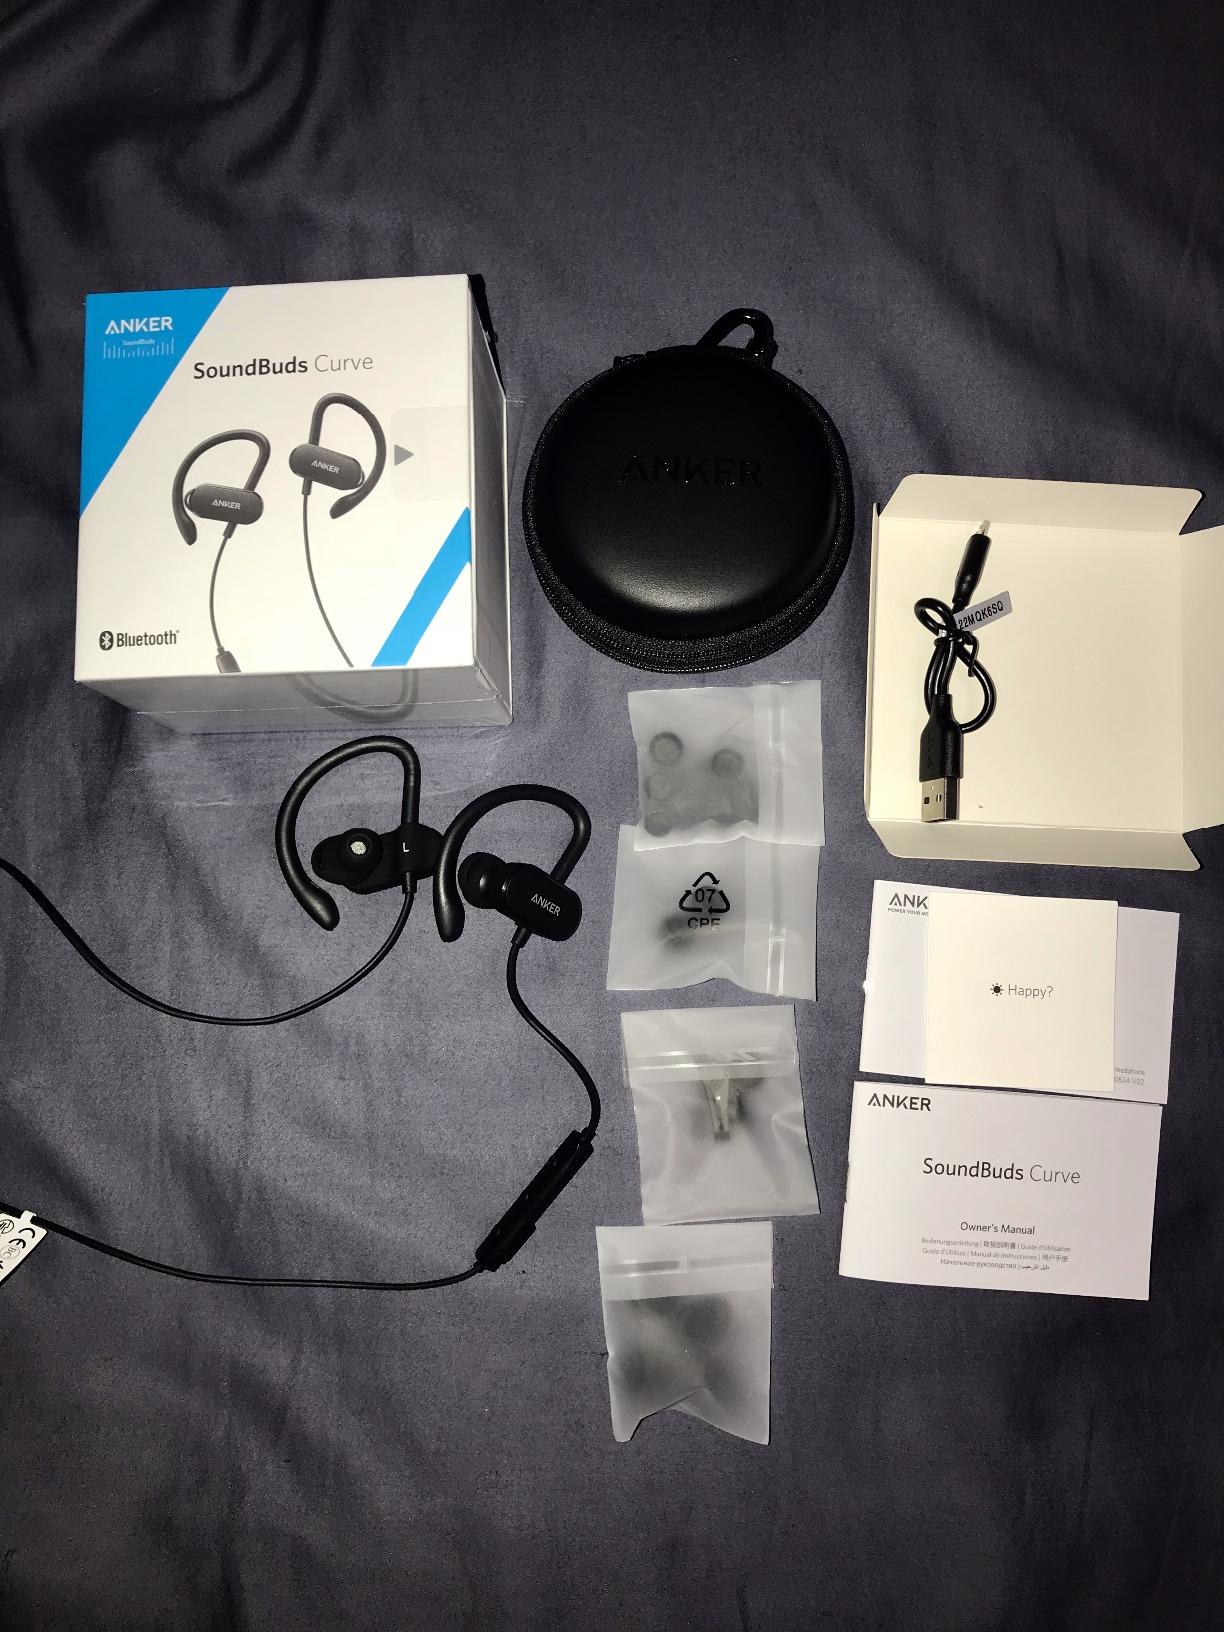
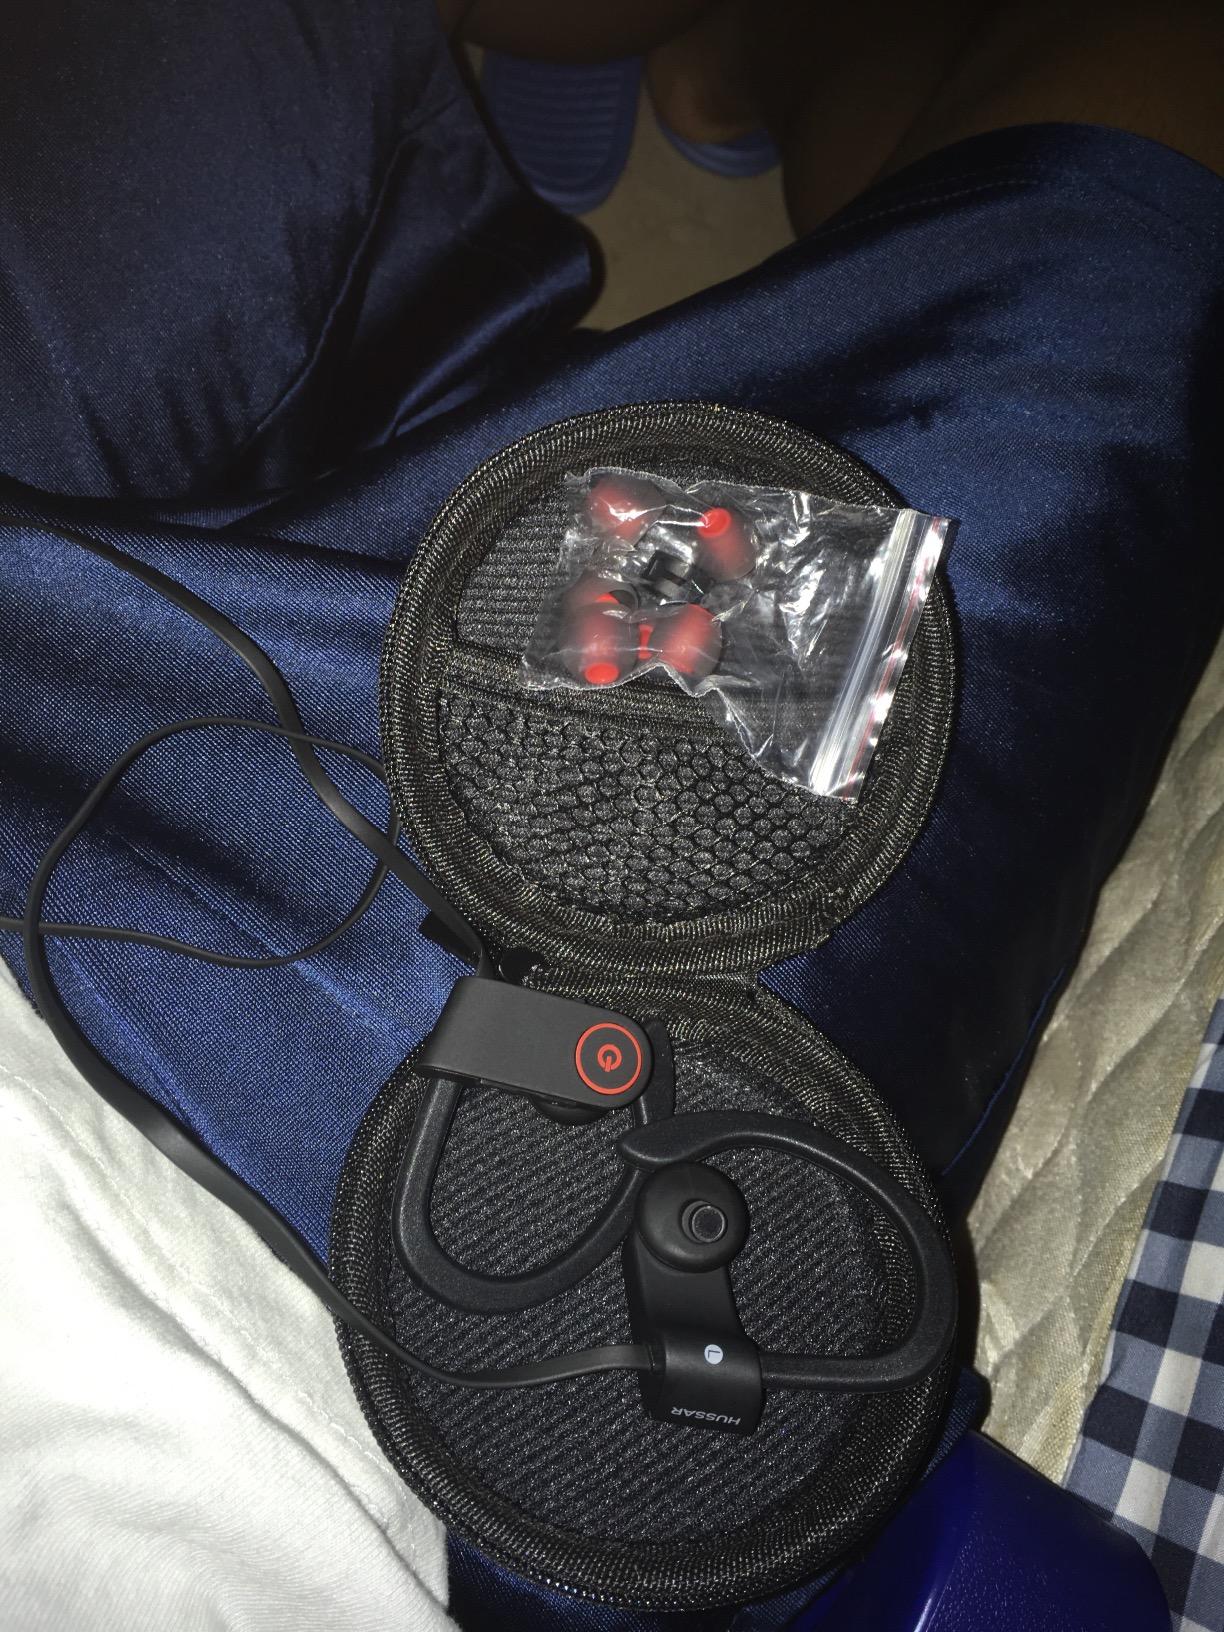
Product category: headphones
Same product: no